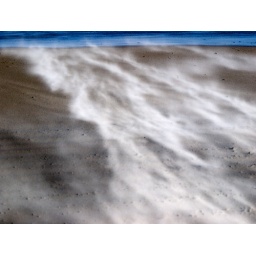
Just kidding. It was very windy on the 24th, blowing sand around on the beach near Bob Hall Pier.